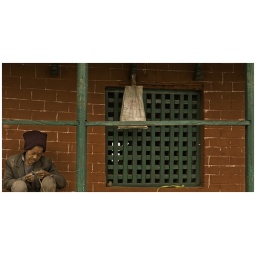
Man against the red brick wall